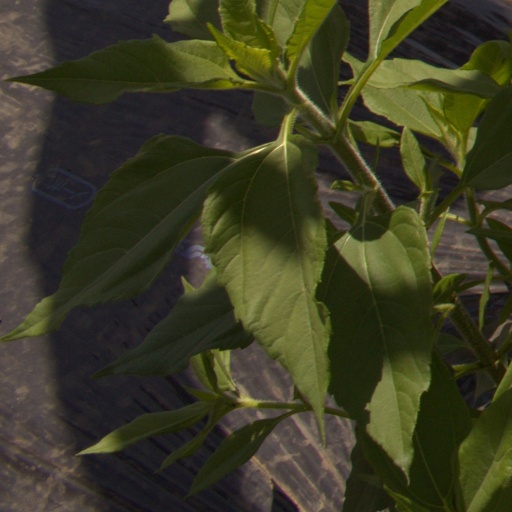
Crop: Jerusalem artichoke